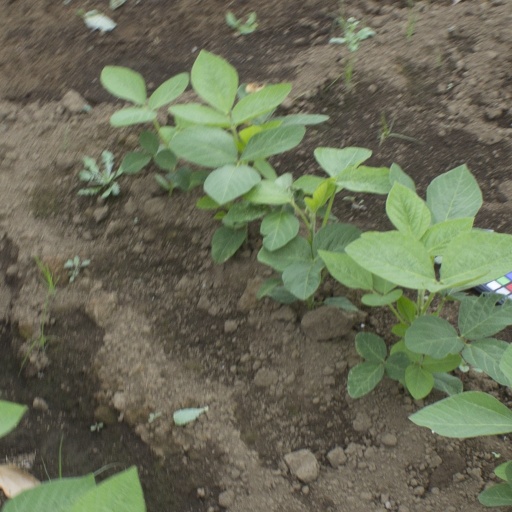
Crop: soybean